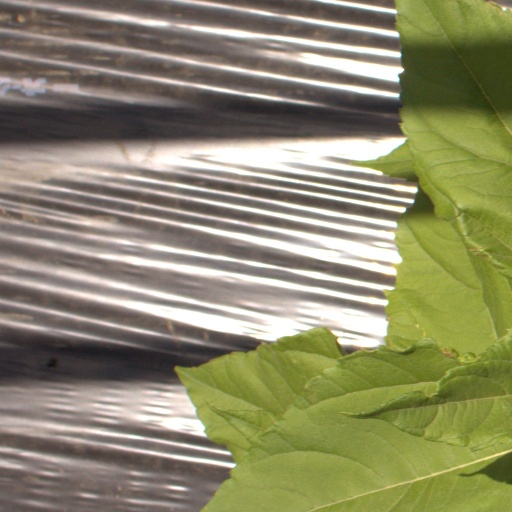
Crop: Jerusalem artichoke